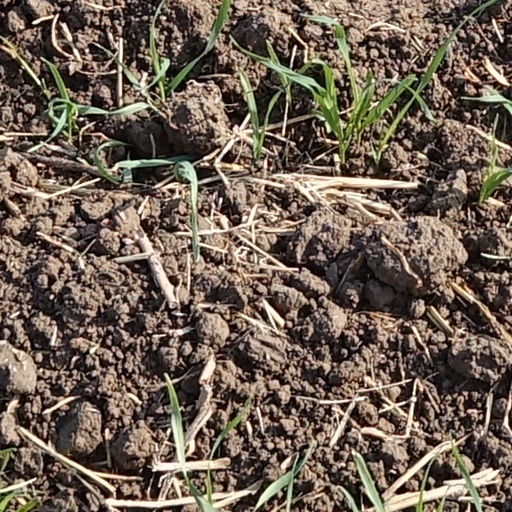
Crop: wheat